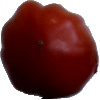
Label: tomato_heart